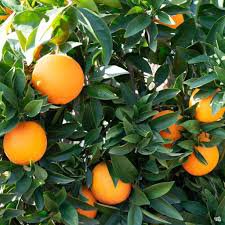
Label: Orange